Villons-les-Buissons

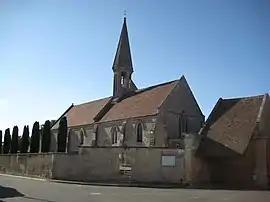
The church in Villons-les-Buissons

Villons-les-Buissons is a commune in the Calvados department in the Normandy region in northwestern France.